Ski-BASE jumping

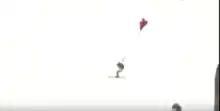
Ski-BASE jumping - Glen Anderson

Ski-BASE jumping is different from other forms of parachuting or BASE jumping as it requires an advanced skiing ability alongside traditional BASE jumping skills. BASE jumping is largely executed in alpine conditions, and is considered a highly dangerous sport.